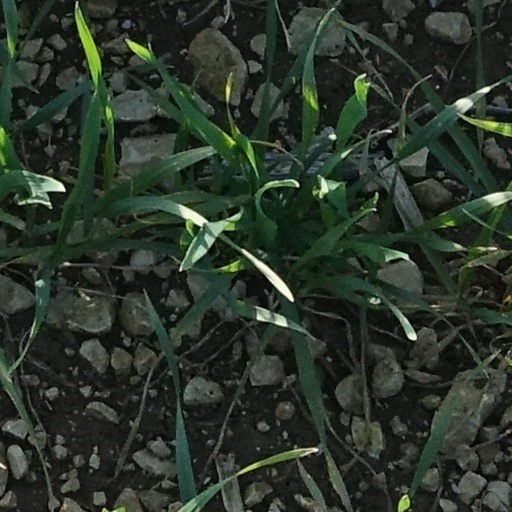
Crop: wheat